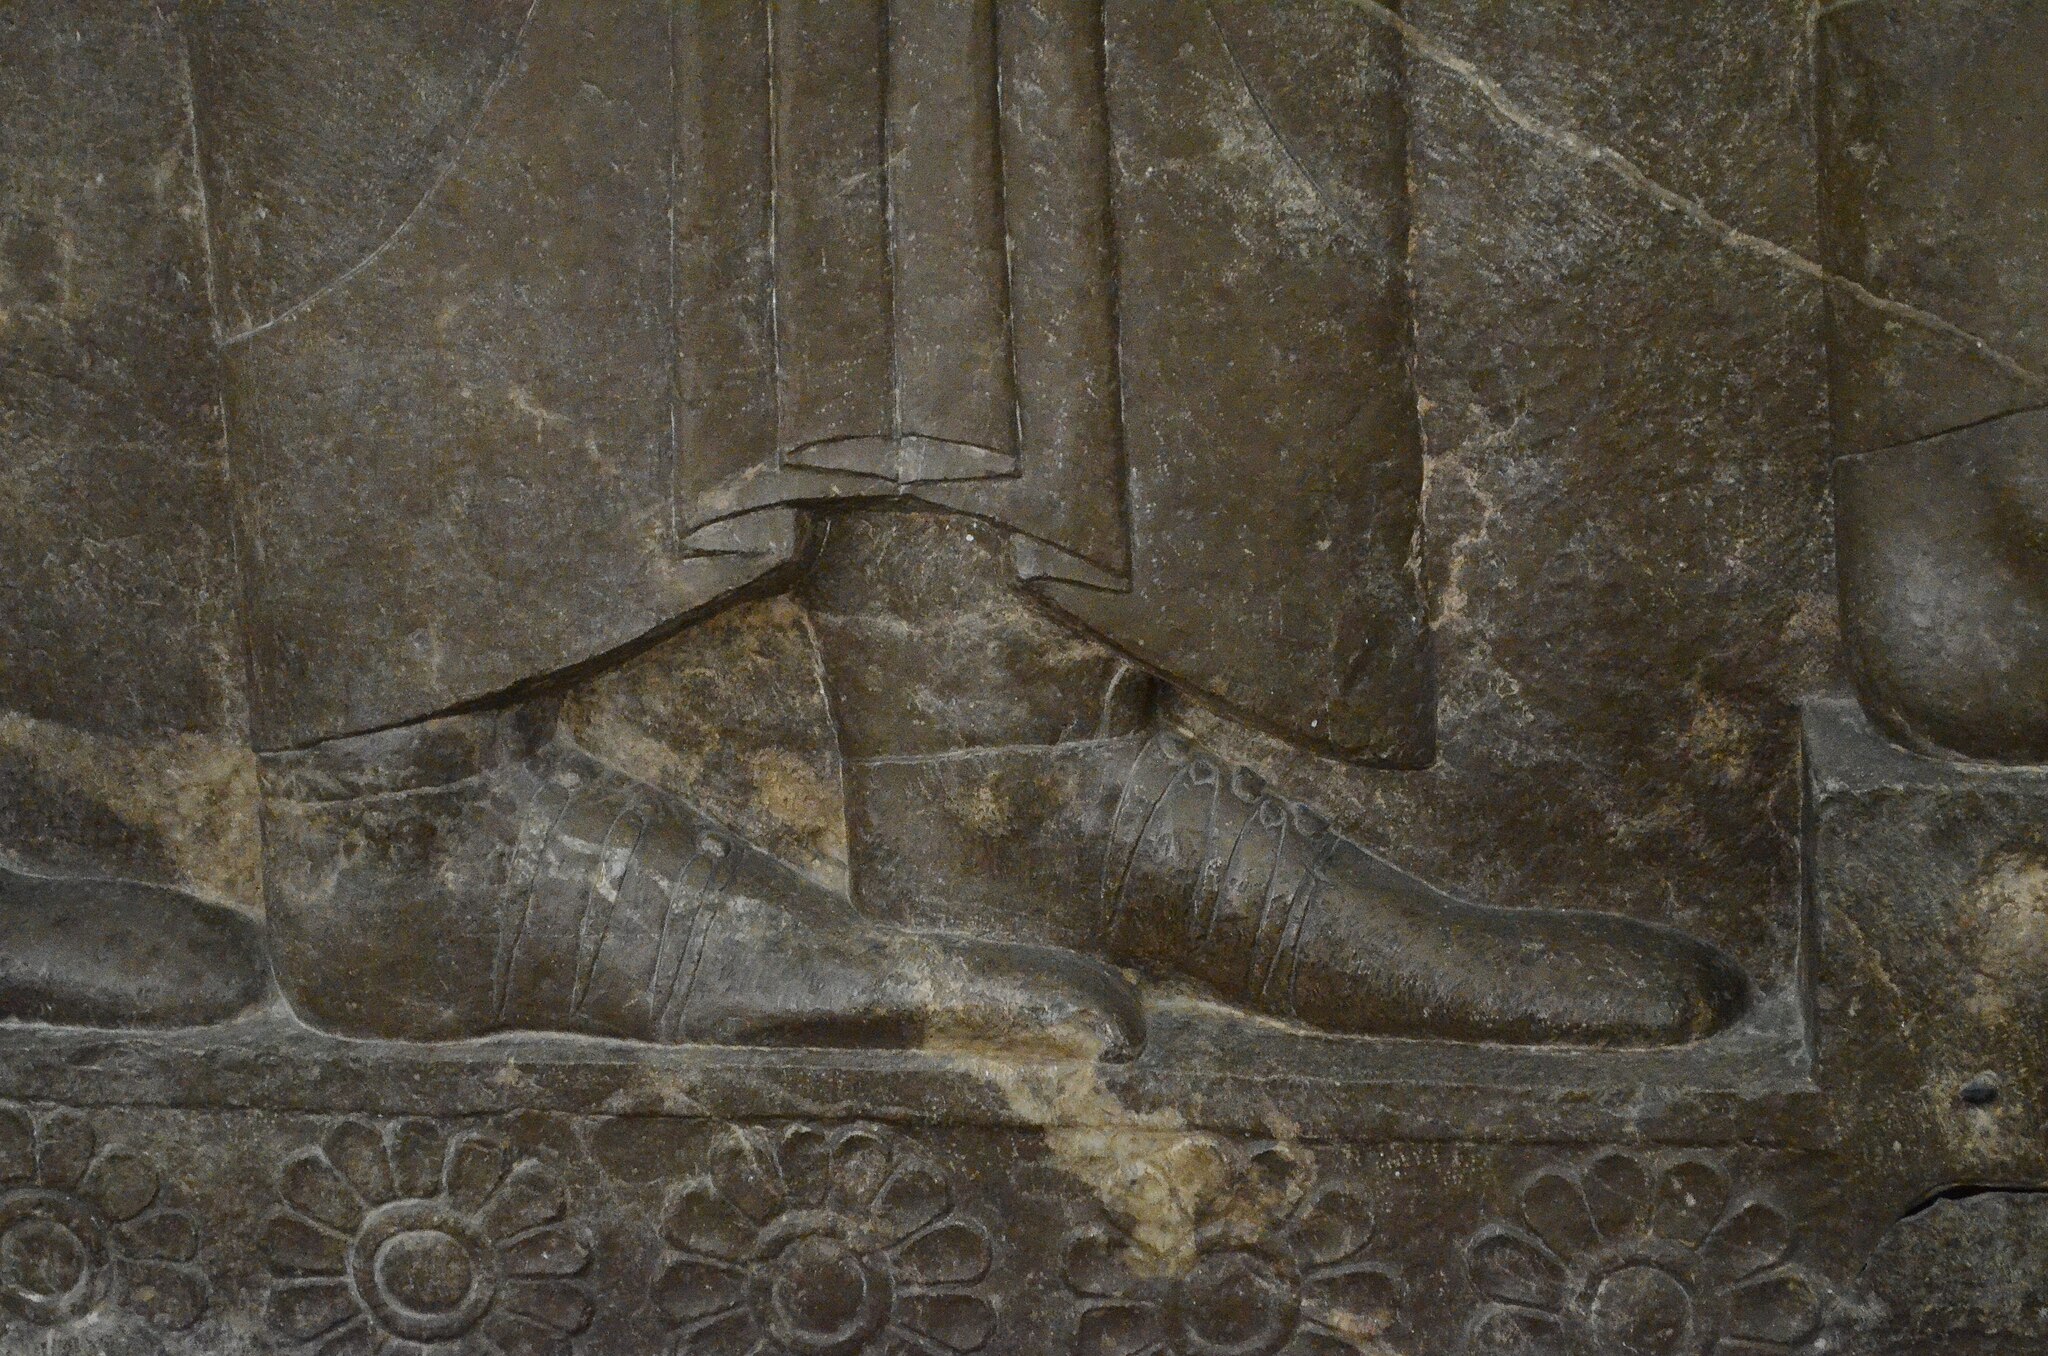
Title: National Museum of Iran Darafsh (817)
Description: National Museum of Iran
Date: 2015-06-17 14:24:28
Categories: GFDL, License migration redundant, Self-published work, Photos by Darafsh Kaviyani, Audience scene of Darius (or Xerxes I)